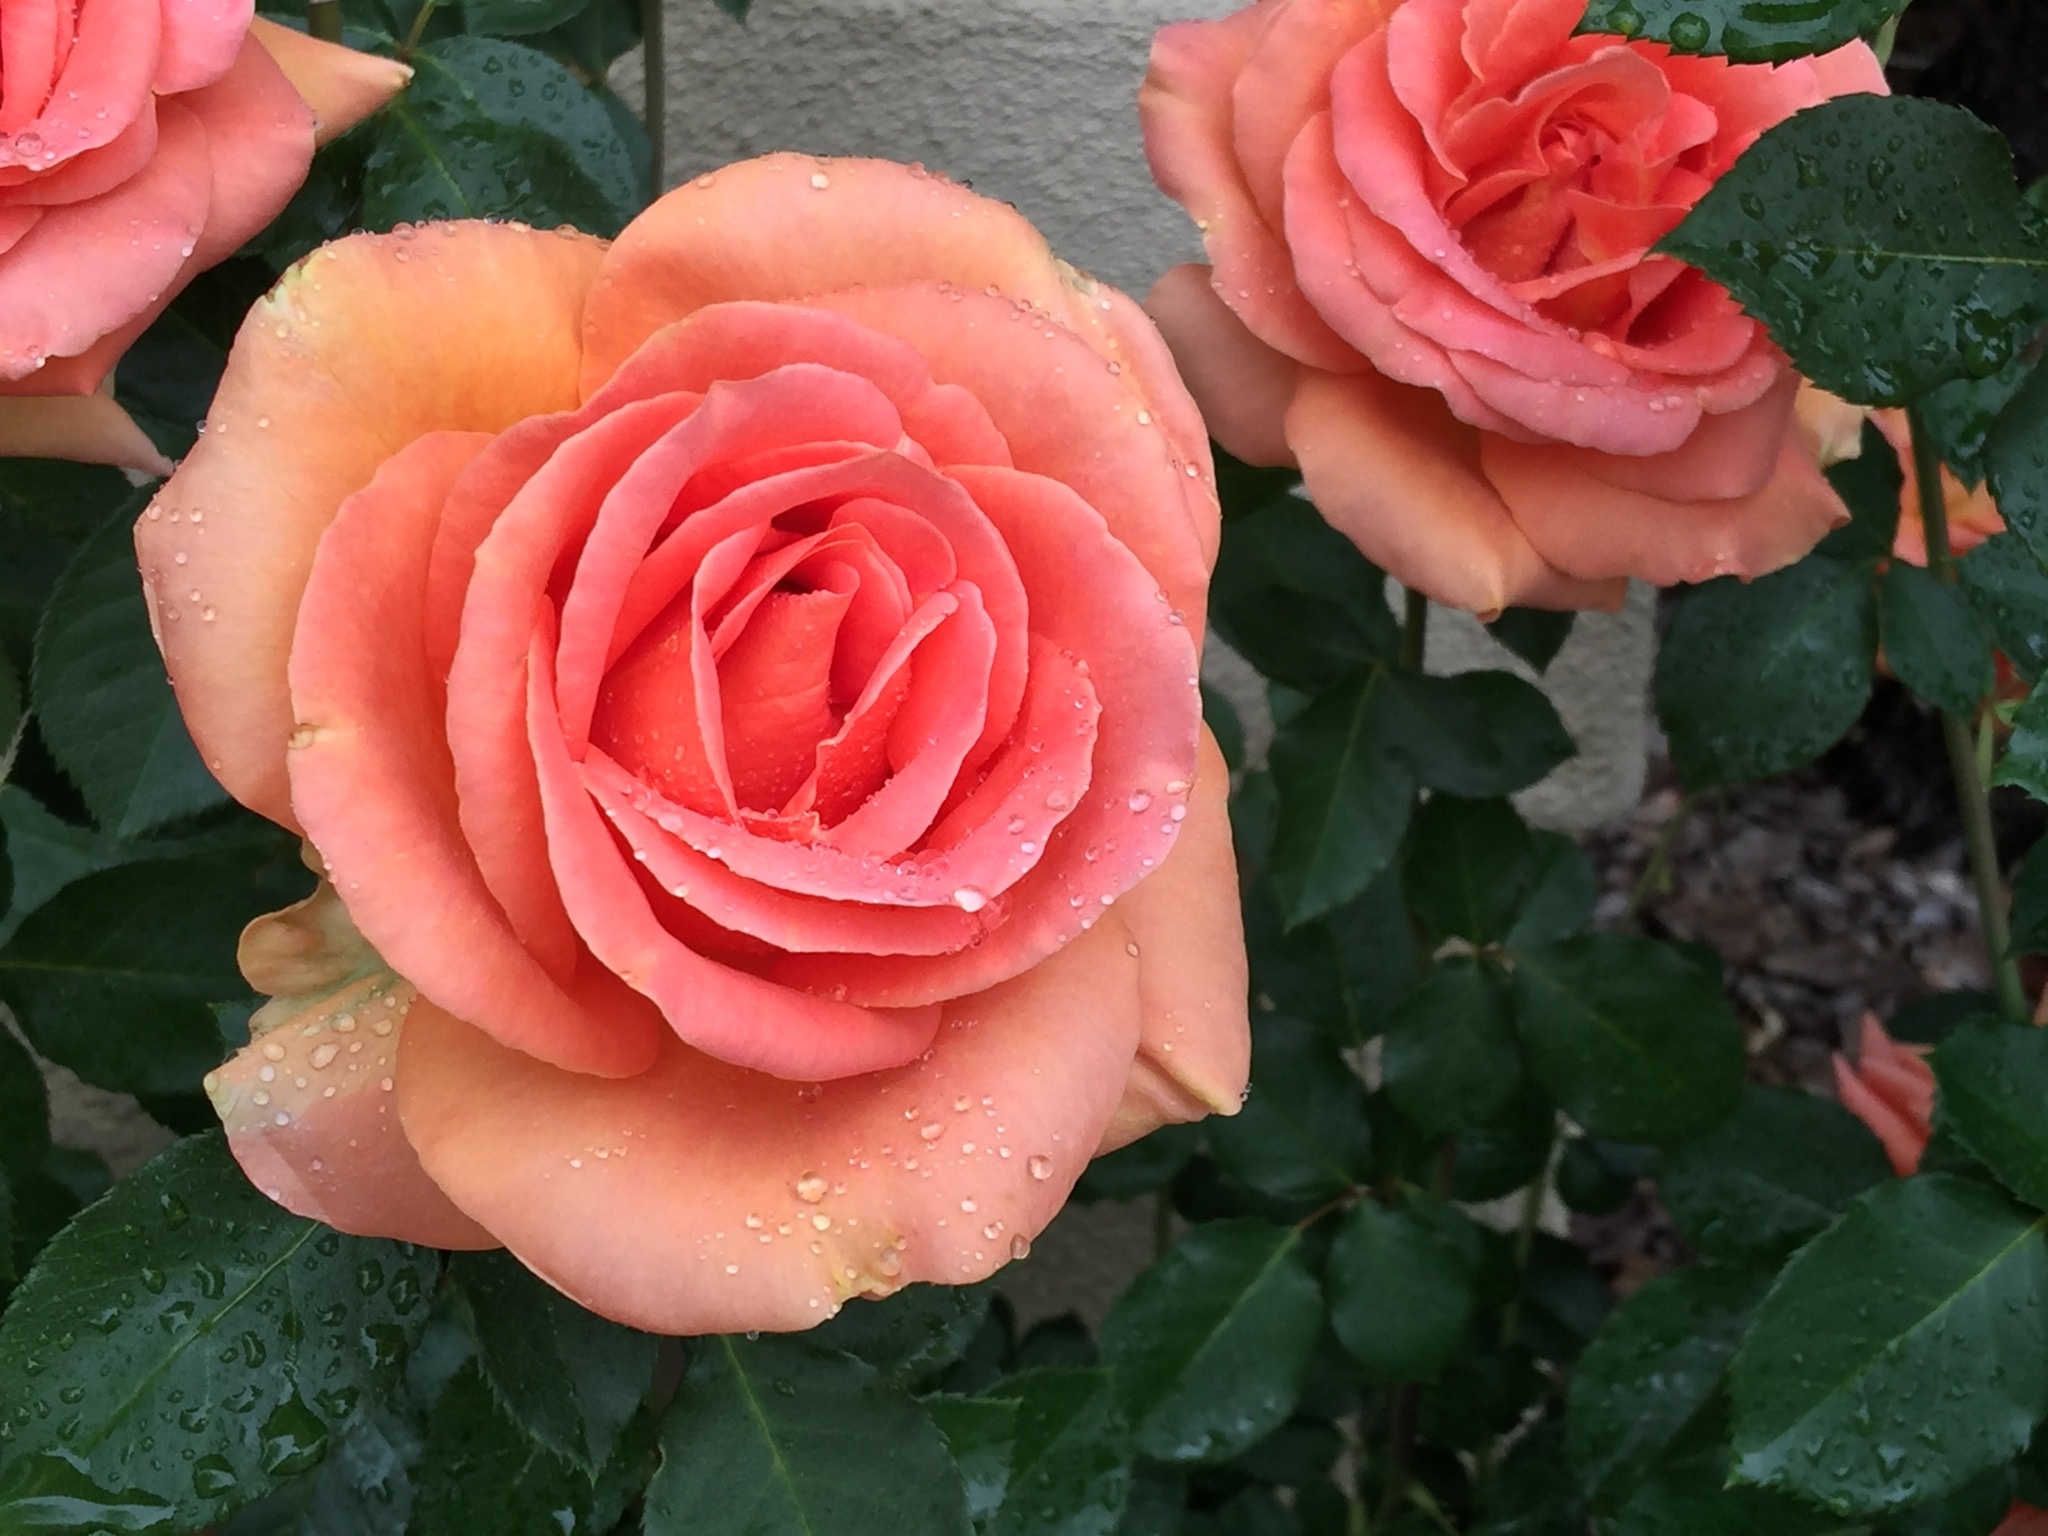
nature, plant, flower, petal, floral, rose, red, natural, garden, floribunda, flowering plant, garden roses, rose family, annual plant, land plant, rosa centifolia, rose order